Maundy Thursday

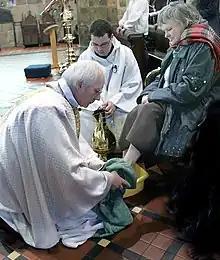
Maundy ceremony in a Church in Wales parish church during a Maundy Thursday service of worship

"Maundy" is the name of the Christian rite of footwashing, which traditionally occurs during Maundy Thursday church services.